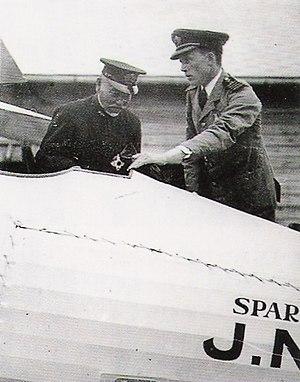
L’occupation japonaise de la Malaisie se déroule de 1941 à 1945 lors de la Seconde Guerre mondiale. La Malaisie est envahie par les troupes impériales japonaises le 8 décembre 1941 et malgré une lutte acharnée, les troupes britanniques sont contraintes au retrait vers Singapour le 31 janvier 1942. Cette dernière chute le 15 février, laissant la péninsule malaise aux mains des Japonais jusqu'en 1945.